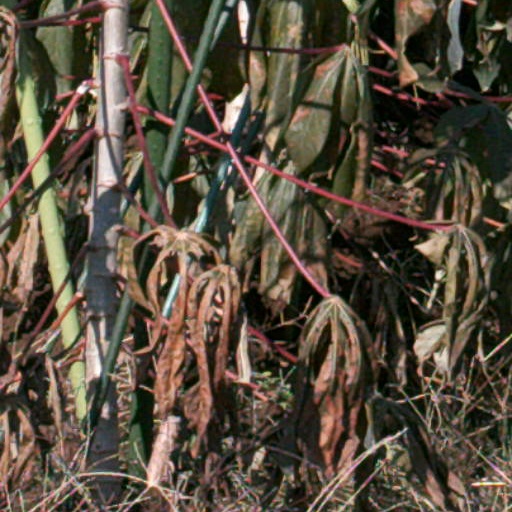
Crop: cassava